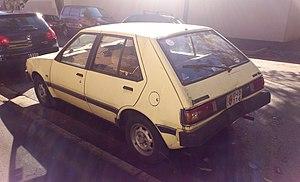
La Mitsubishi Colt est une automobile produite par Mitsubishi Motors sous 6 générations, de 1962 à 1971 pour les Colt 600 à 1500 et de 1978 à 2012 pour les Mirage japonaises. Fin 2012, elle est remplacée par la Space Star reprenant le nom d'un monospace ayant existé entre 1998 et 2005.